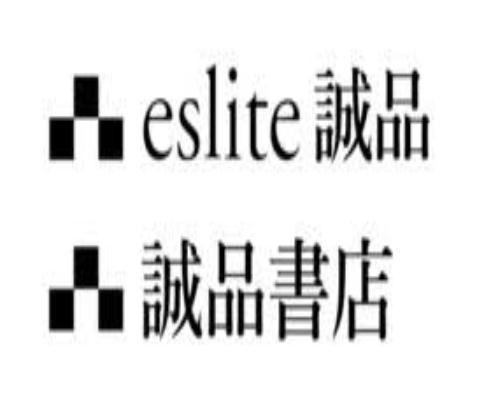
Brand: cenpin
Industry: Others